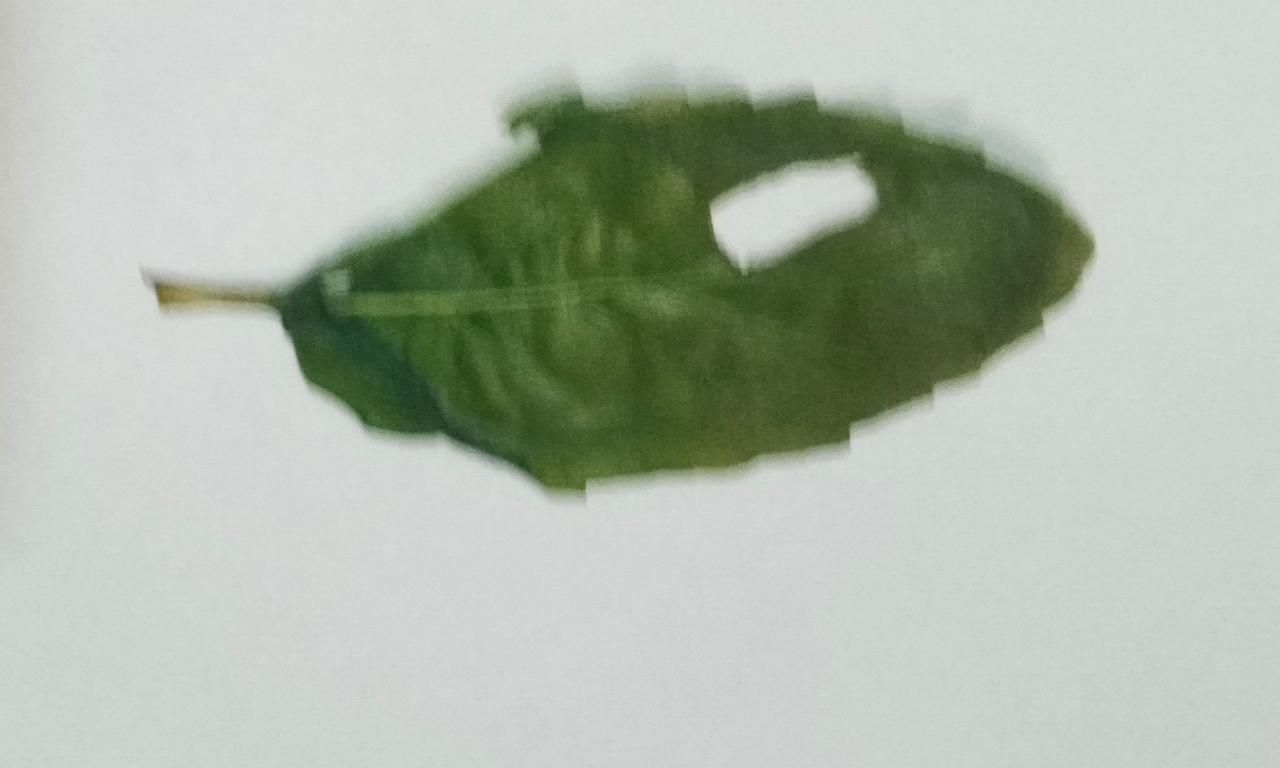
Label: Dried